Nieuport-Delage NiD 37

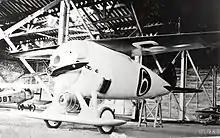
Nieuport-Delage NiD.37 racer built for the 1922 Coupe Deutsch

Its first flight took place the following April. Tests proved disappointing as the NiD 37 was heavy compared with its competitors and slower than expected and never achieved the predicted top speed. There were also problems with the turbo-supercharger because of the limitations of the high-temperature alloys of the time. As a result of these problems, development was abandoned.